Food Luck

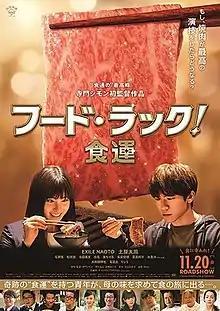
Film poster

Food Luck is a 2020 Japanese drama film written and directed by Jimon Terakado of the comedy trio Dachou Club. The plot centers on Yoshito Sato, a freelance writer who was born into a family that ran a popular yakiniku restaurant and now embarks on a food journey to find the flavors of home, with young reporter Shizuka Takenaka. It stars Naoto and Tao Tsuchiya, with Ken Ishiguro, Satoru Matsuo, Yasufumi Terawaki, Hakuryu and Ryo in supporting roles. Some scenes were shot in several actual yakiniku restaurants around Japan that Terakado Jimon loved and recommended as a gourmet.